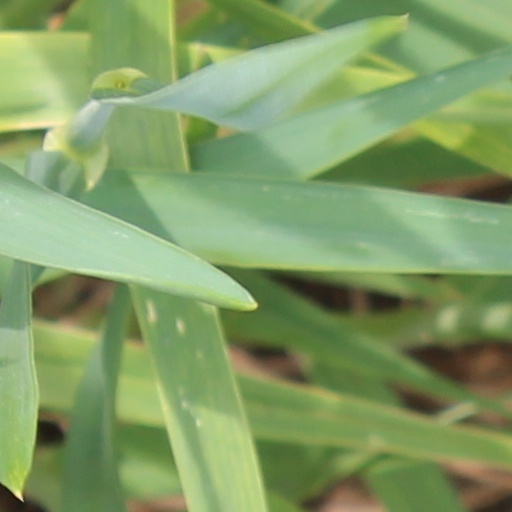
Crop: wheat